Glass sea creatures

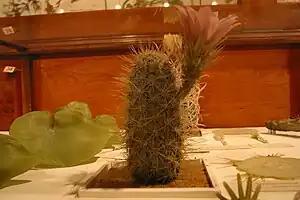
A glass model of a cactus at the Harvard Museum of Natural History Glass Flowers collection

Moreover and also like Prof. Reichenbach, Prof. Goodale first learned of Leopold and Rudolf Blaschkas' skill per an exhibition – that being the glass marine invertebrates belonging to the Museum of Comparative Zoology. And, like Reichenbach, upon seeing the Blaschkas' work Goodale was instantly sure that they held the answer to his showcasing problem. Thus, in yet another direct historical parallel, in 1886 the Blaschkas were approached by Goodale for the sole purpose of finding them, with a request to make a series of glass botanical models for Harvard. Naturally Leopold was initially unwilling as, again, his current business of selling glass marine invertebrates was booming; but, eventually, the famed glass artists agreed to send test-models to the U.S. and, although damaged in customs, the fragments convinced Goodale that Blaschka glass art was a more than worthy educational investment. Thus, with the generous sponsorship of Elizabeth C. Ware and her daughter Mary, the initial contract was signed and dictated that the Blaschkas need only work half-time on the models, thus allowing them to continue their production of the Glass sea creatures. However, in 1890, they and Goodale – acting on behalf of the Wares – signed an updated version that allowed Leopold and Rudolf to work on them (the Glass Flowers) full-time; though some sources describe the agreement as a shift from a 3-year contract to a 10-year one. Regardless, the production and time of the Glass sea creatures was over, their fame as well as the attention of their makers shifting to the Glass Flowers – a project that, fifty years later, ended with the death of Rudolf Blaschka (Leopold having died thirty-nine years earlier).